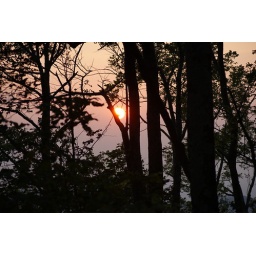
camping at loft mountain in the blue ridge